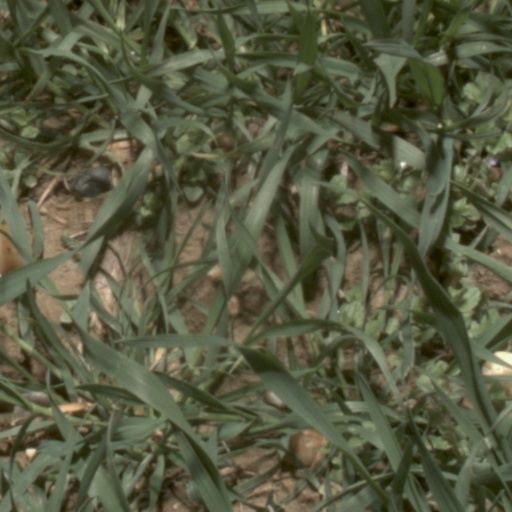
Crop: wheat